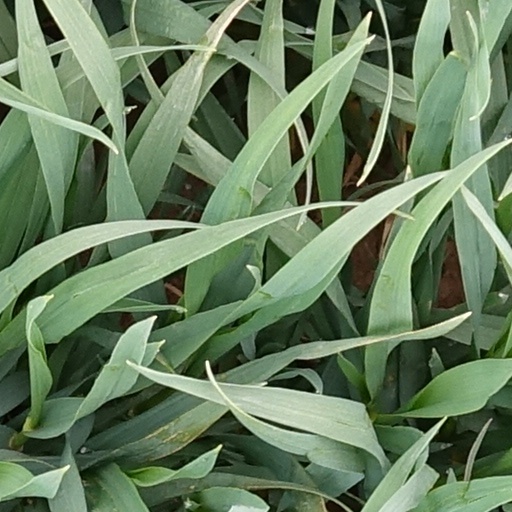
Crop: wheat